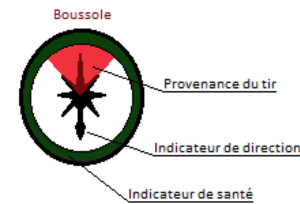
Schéma décrivant la boussole du jeu vidéo Medal of Honor
Medal of Honor : Soleil Levant intitulé dans la version originale américaine Medal of Honor : Rising Sun est un jeu de tir à la première personne développé par EA Los Angeles et édité par Electronic Arts sorti en novembre 2003 en Amérique du Nord et en Europe. Il s'agit du 5ᵉ opus de la série Medal of Honor.